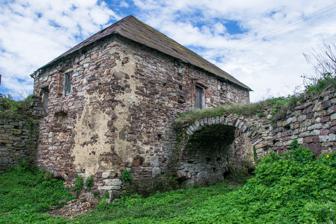
Building: Zolotyi Potik castle
Country: Ukraine
Year built: 1631
Zoloty Potik castle Zolotyi Potik , Chortkiv Raion , Ternopil Oblast Coordinates 48°54′16″N 25°20′25″E / 48.90444°N 25.34028°E / 48.90444; 25.34028 Type Late Renaissance Site information Controlled by Ukraine State Condition partial ruination, western tower lost Site history Built 1568-1631 Materials sandstone Zolotyi Potik castle ( Ukrainian : Золотопотіцький замок , Polish : Zamek w Potoku Złotym ) is an architectural landmark of Polish and Ukrainian national significance in Ternopil Oblast , Western Ukraine built under the Polish rule between the 16th and 17th centuries near the rural settlement of Zolotyi Potik (or Złoty Potok in Polish). History Maria Amalia Mohylanka, Zolotyi Potik Castle founder Castle founder, Potocki Stefan The Voivode of Bracław and a wealthy Polish nobleman Stefan Potocki and his spouse, Maria Amalia Mohylanka, funded the castle construction at the turn of 16th to 17th centuries to the order of the Polish King Sigismund III Vasa . At the end of 18th century it was a residence of Jan Potocki’s family, who was the founders' son and its owner. The castle had been serving as his headquarter on the verge of Turk-Tatar inroad and following its destruction on September 1676. In 1672 Turkish-Tatar armed forces under the command of sultan Mohamed IV captured the castle in the course of two days combat. Embattled troops gave up their positions. On September 4 or 5th of 1676 Turkish-Tatar army commanded by Ibrahim Pasha seized the castle by exploding main bearing wall. Stronghold defenders all together with people sheltered inside fiercely resisted the assault and having been defeated in the aftermath were executed had their throats slashed. The Castle was burnt, fringe and entrance towers sustained most of the damage. Guardians of then under aged Stefan Aleksander Potocki, castle’s owner, partially restored the enceinte on having Turks retreated. Rebuilding completed on the brink of the 18th century. When the first subdivision of Poland occurs in 1772, Złoty Potok governing transitioned to Habsburg Austria . Around the year of 1840 therein castle owner, Olszewski, reconstructed the castle into the palace by design of Italian architect in the course of which part of the bulwark been destroyed and all the fine architectural details of masonry as baluster, baroque windows and doors trimming unscrupulously eradicated. On work having been completed, stone building appeared to be one story containing gin shop, Classic principal facade, and Victorian Gothic back yard and flank facades. Lime-trees were planted in the yard and some sculpture work installed. Walking into the enceinte one could find under the feet a bas-relief portrait of Polish poet and writer Adam Mickiewicz . Currently, the castle is managed by the Castles of Ternopil Oblast National Reserve . Inheritance timeline There is a long row of people that have left their impression on the castle existence. Castle, overcast weather Castle owners' names Stefan Potocki and his spouse Maria Amalina Mohylanka Jan Potocki , Ursula Potocki of Danylovich’s Stefan Aleksander Potocki Mykola Vasyl Potocki Ignacy Potocki Wincenty Potocki Alexander Potocki Ludwik Skvarchyński Ignacy Skwarchyński Tyburts'ush Skwarchyński Jan Stojowski Antony Maslowski Israel Freedmen, Hasidic rabbi Najid and other Freedmen family Włodzimierz Hipolit Gniewosz and widow Maria Stephanie of Krzeczunowiczowie’s Aleksander Gniewosz Junior and Antoni Gniewosz Aleksander Gniewosz Architectural snapshots Castle schema Złoty Potok (now Zolotyi Potik) Castle preserved well even though remained in desolation and partial ruination. This historic landmark positioned at the city's central headquarters nearby a rivulet falling into Złoty Potok pond. The villagers' residences located next to the stronghold bulwark. The castle has regular features and shaped in the form of rectangular. It was built out of local field stone of granite and auburn color. Bulwark thickness varied around 2 m (7 ft), and the corners of each wall has a tower with three levels of embrasures. The midsection of south north curtain wall contains a gate house being the style of Late Renaissance. Originally castle was of one story tall. The second story was added later. On the inside the gate ornamented with hereditary insignia of Potocki family, Piława. Some sources inform that castle was inhabited at the end of 18th century. The western part of the castle yard housed a water well eliminated later in 19th century. Castle views References